Vila Flor

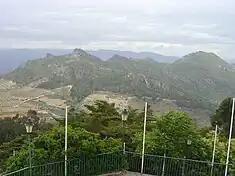
The mountainous terrain that divides the Vale de Vilariça

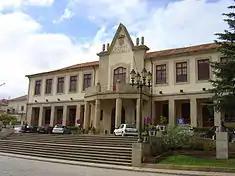
The municipal council offices and building along "Avenida Marchel Carmona"

Administratively, the municipality is divided into 14 civil parishes ("freguesias"):